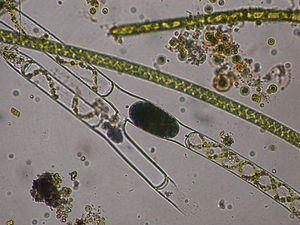
Spirogyra, la Spirogyre, est un genre d'algues vertes, filamenteuses de la famille des Zygnemataceae.
En biologie cellulaire, une cellule souche est une cellule indifférenciée capable, à la fois, de générer des cellules spécialisées par différenciation cellulaire et de se maintenir dans l'organisme par division symétrique ou division asymétrique. Les cellules souches sont présentes chez tous les êtres vivants multicellulaires. Elles jouent un rôle central dans le développement des organismes ainsi que dans le maintien de leur intégrité au cours de la vie.